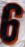
Number: 6